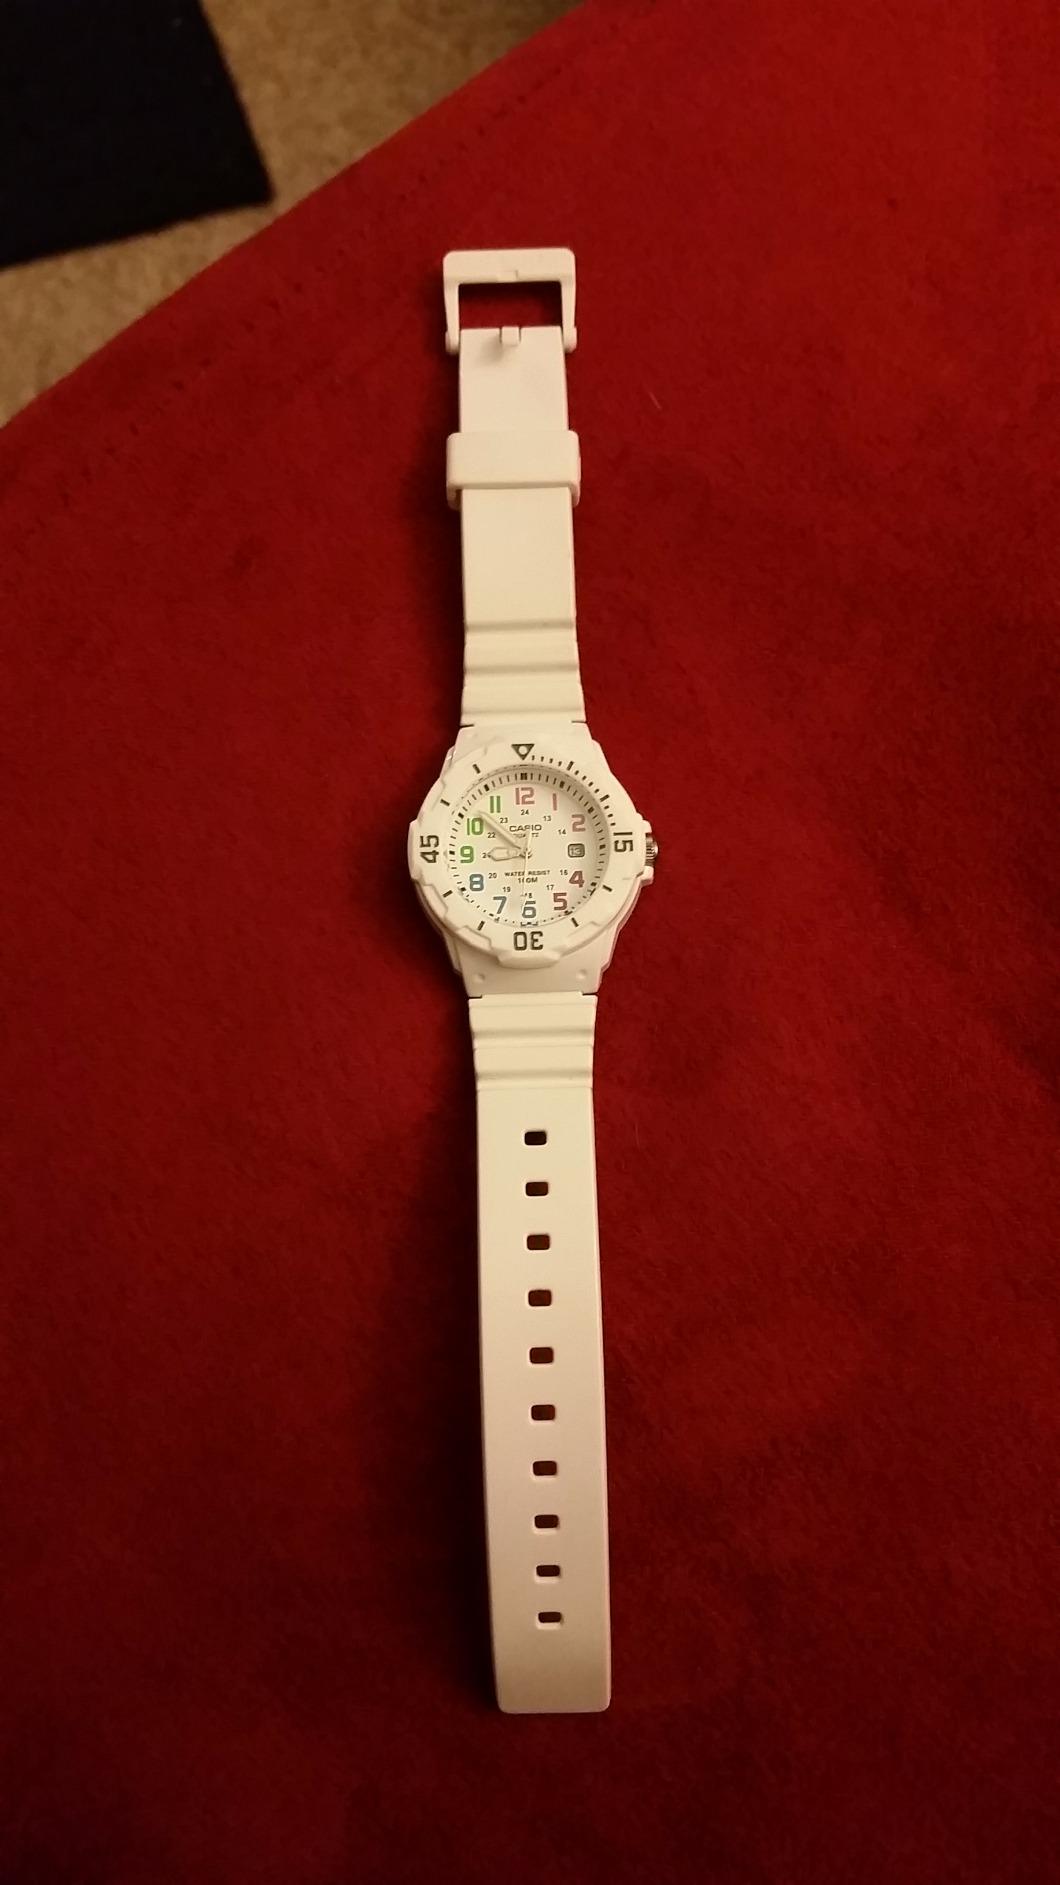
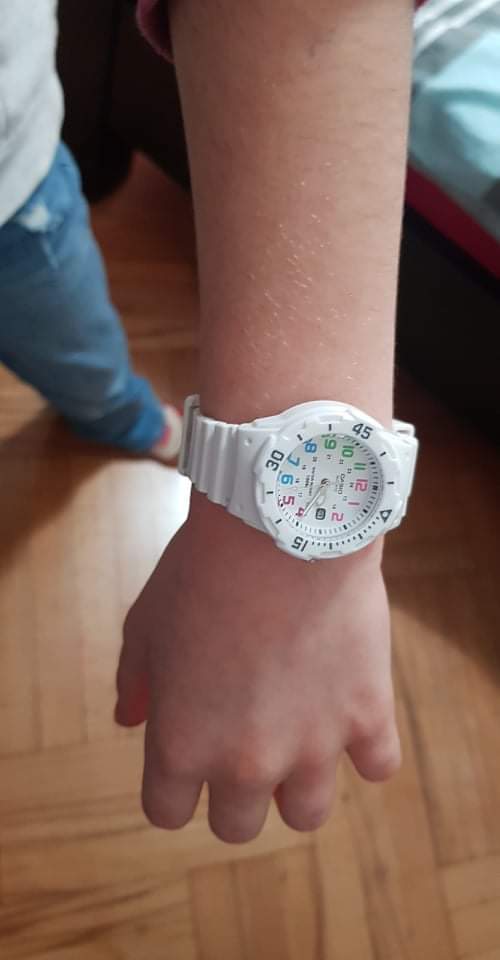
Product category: accessories_watch
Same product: yes